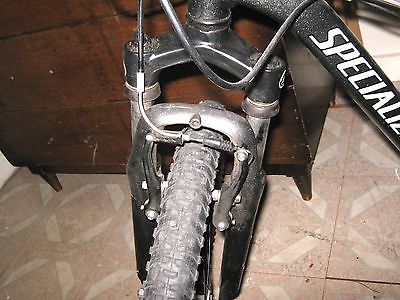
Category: bicycle